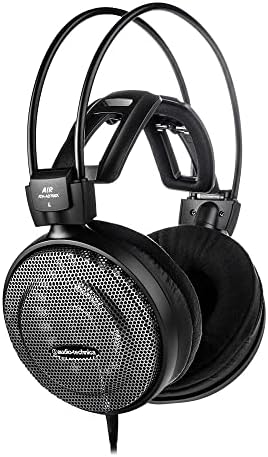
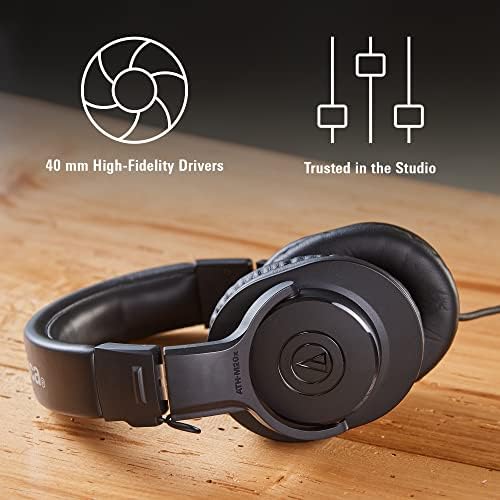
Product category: headphones
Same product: no